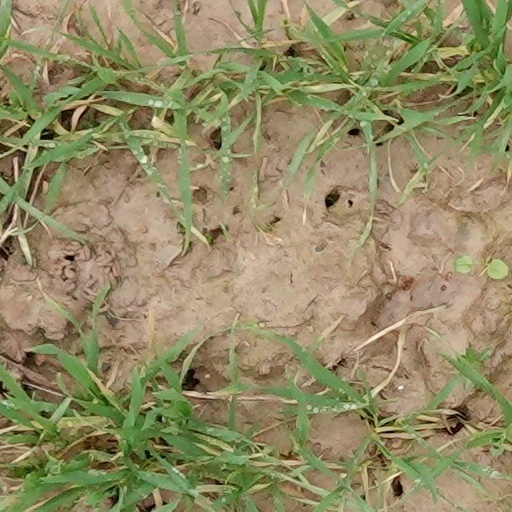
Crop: wheat